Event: Nepal Earthquake
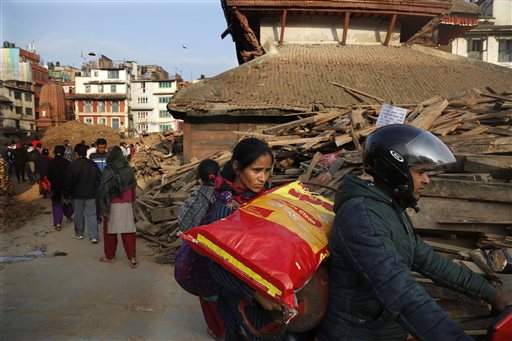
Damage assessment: damage